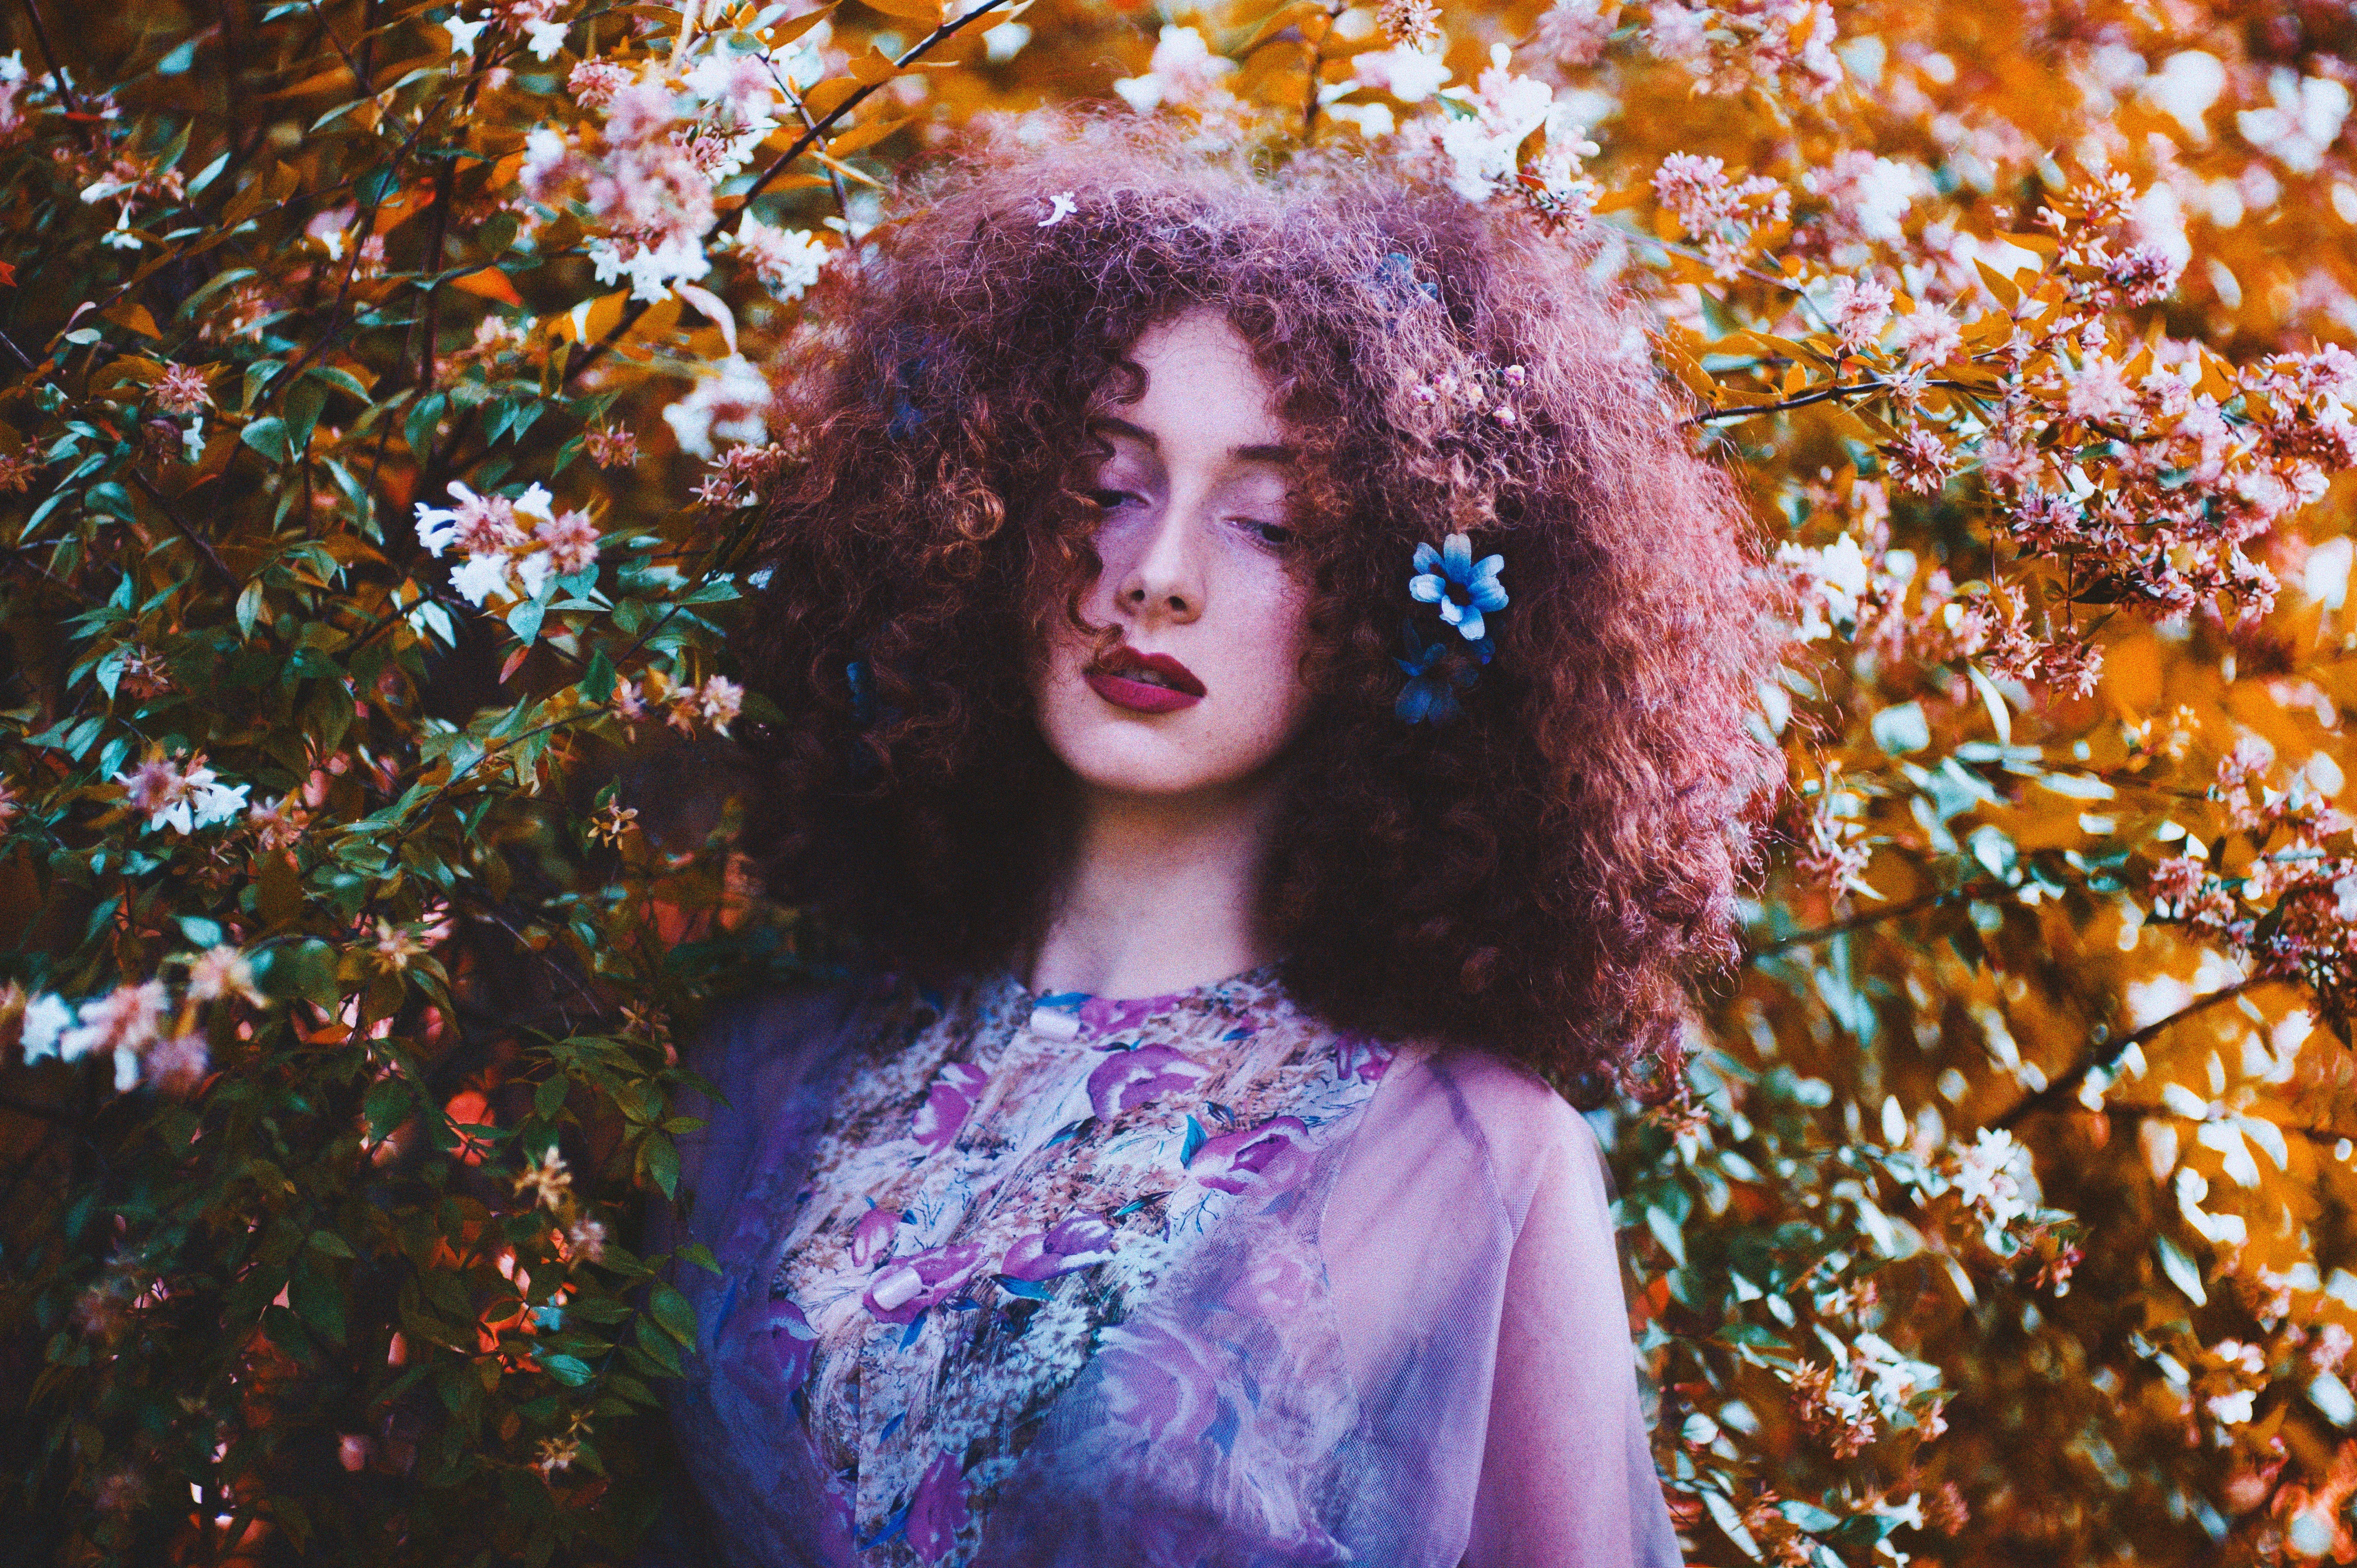
tree, person, people, woman, flower, model, spring, color, autumn, fashion, lady, season, dress, beauty, red lip